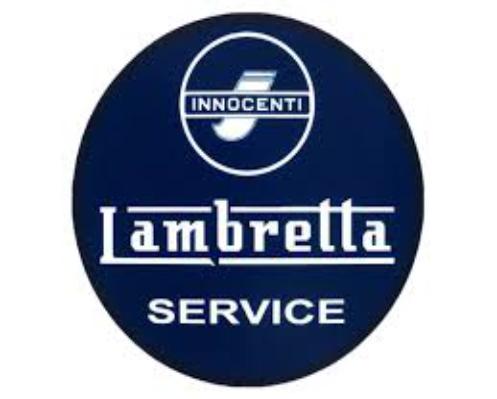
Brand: lambretta
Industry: Transportation